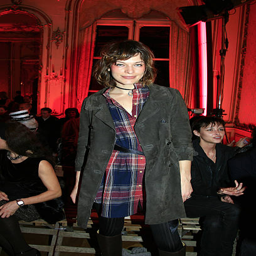
actor arrives at the fashion show during event .